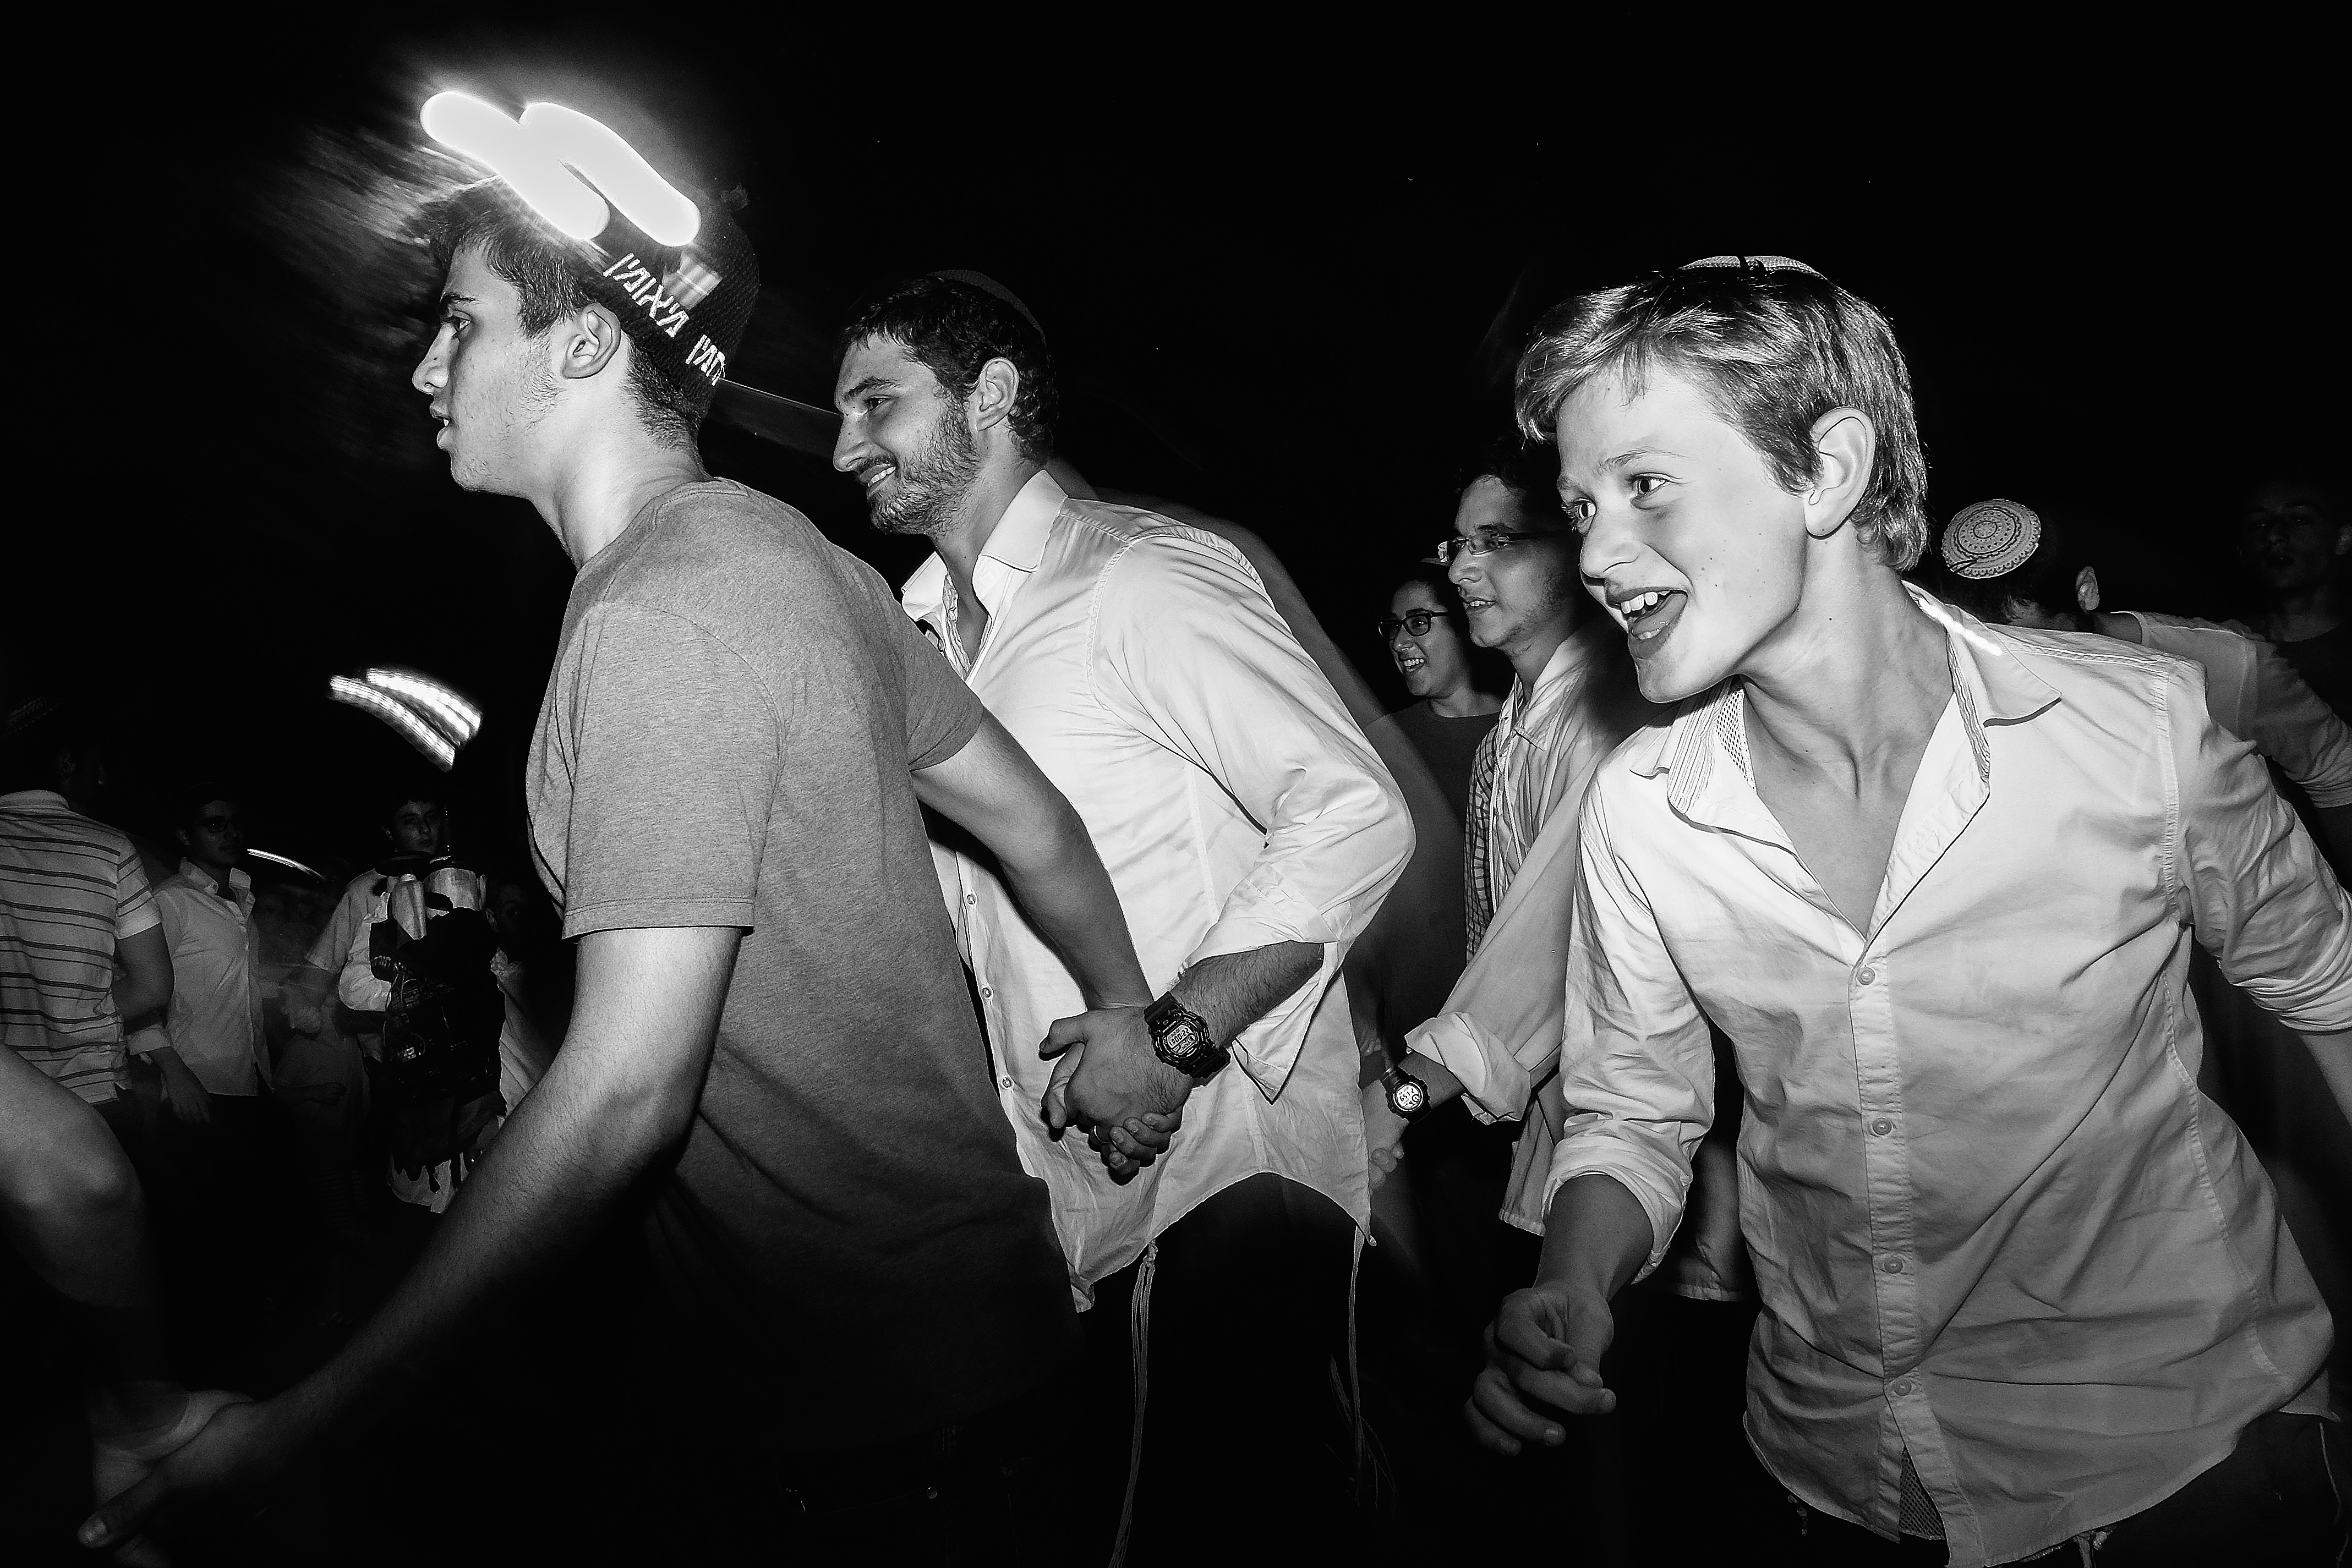
black and white, photography, celebration, audience, musician, black, monochrome, photograph, joy, dancing, entertainment, gioia, torah, simchattora, sukkot, circling, tora, realjoy, nachman, nachmanmeuman, crazydancing, simchattorah, celebrationofthetorah, sheminiatzeret, rejoicing, lapazzagioia, monochrome photography